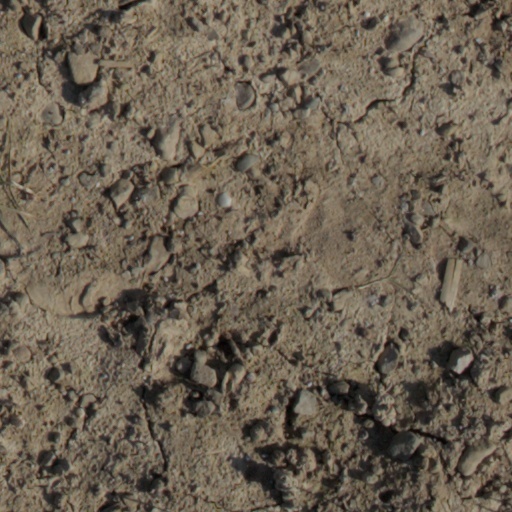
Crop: wheat